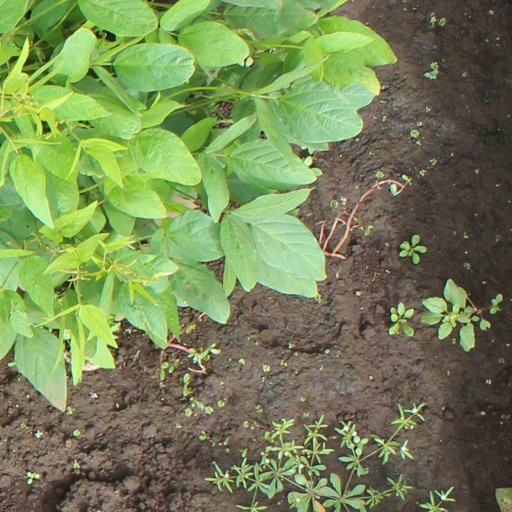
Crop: soybean